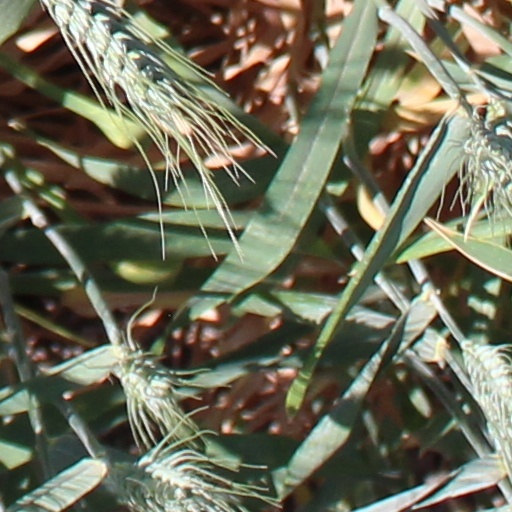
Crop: wheat